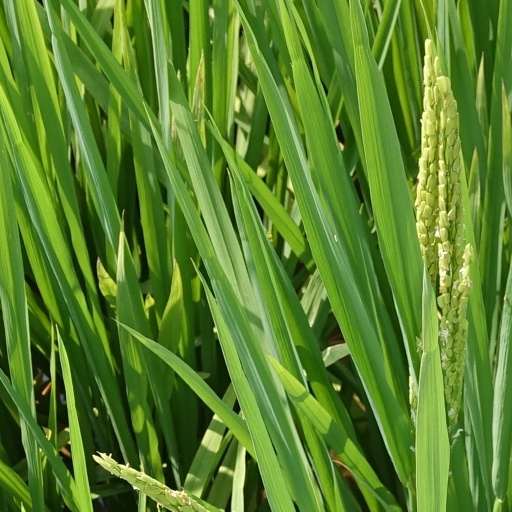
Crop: rice